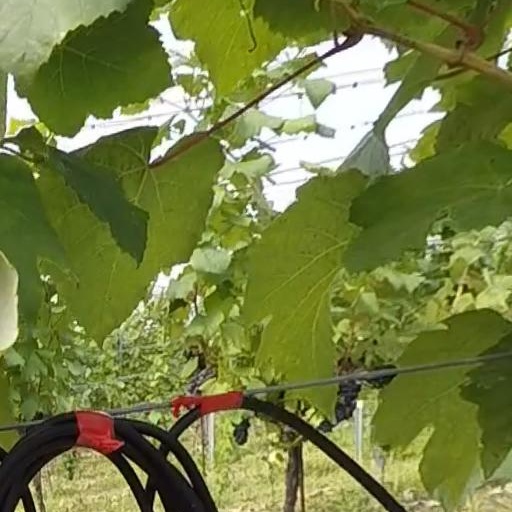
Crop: grape